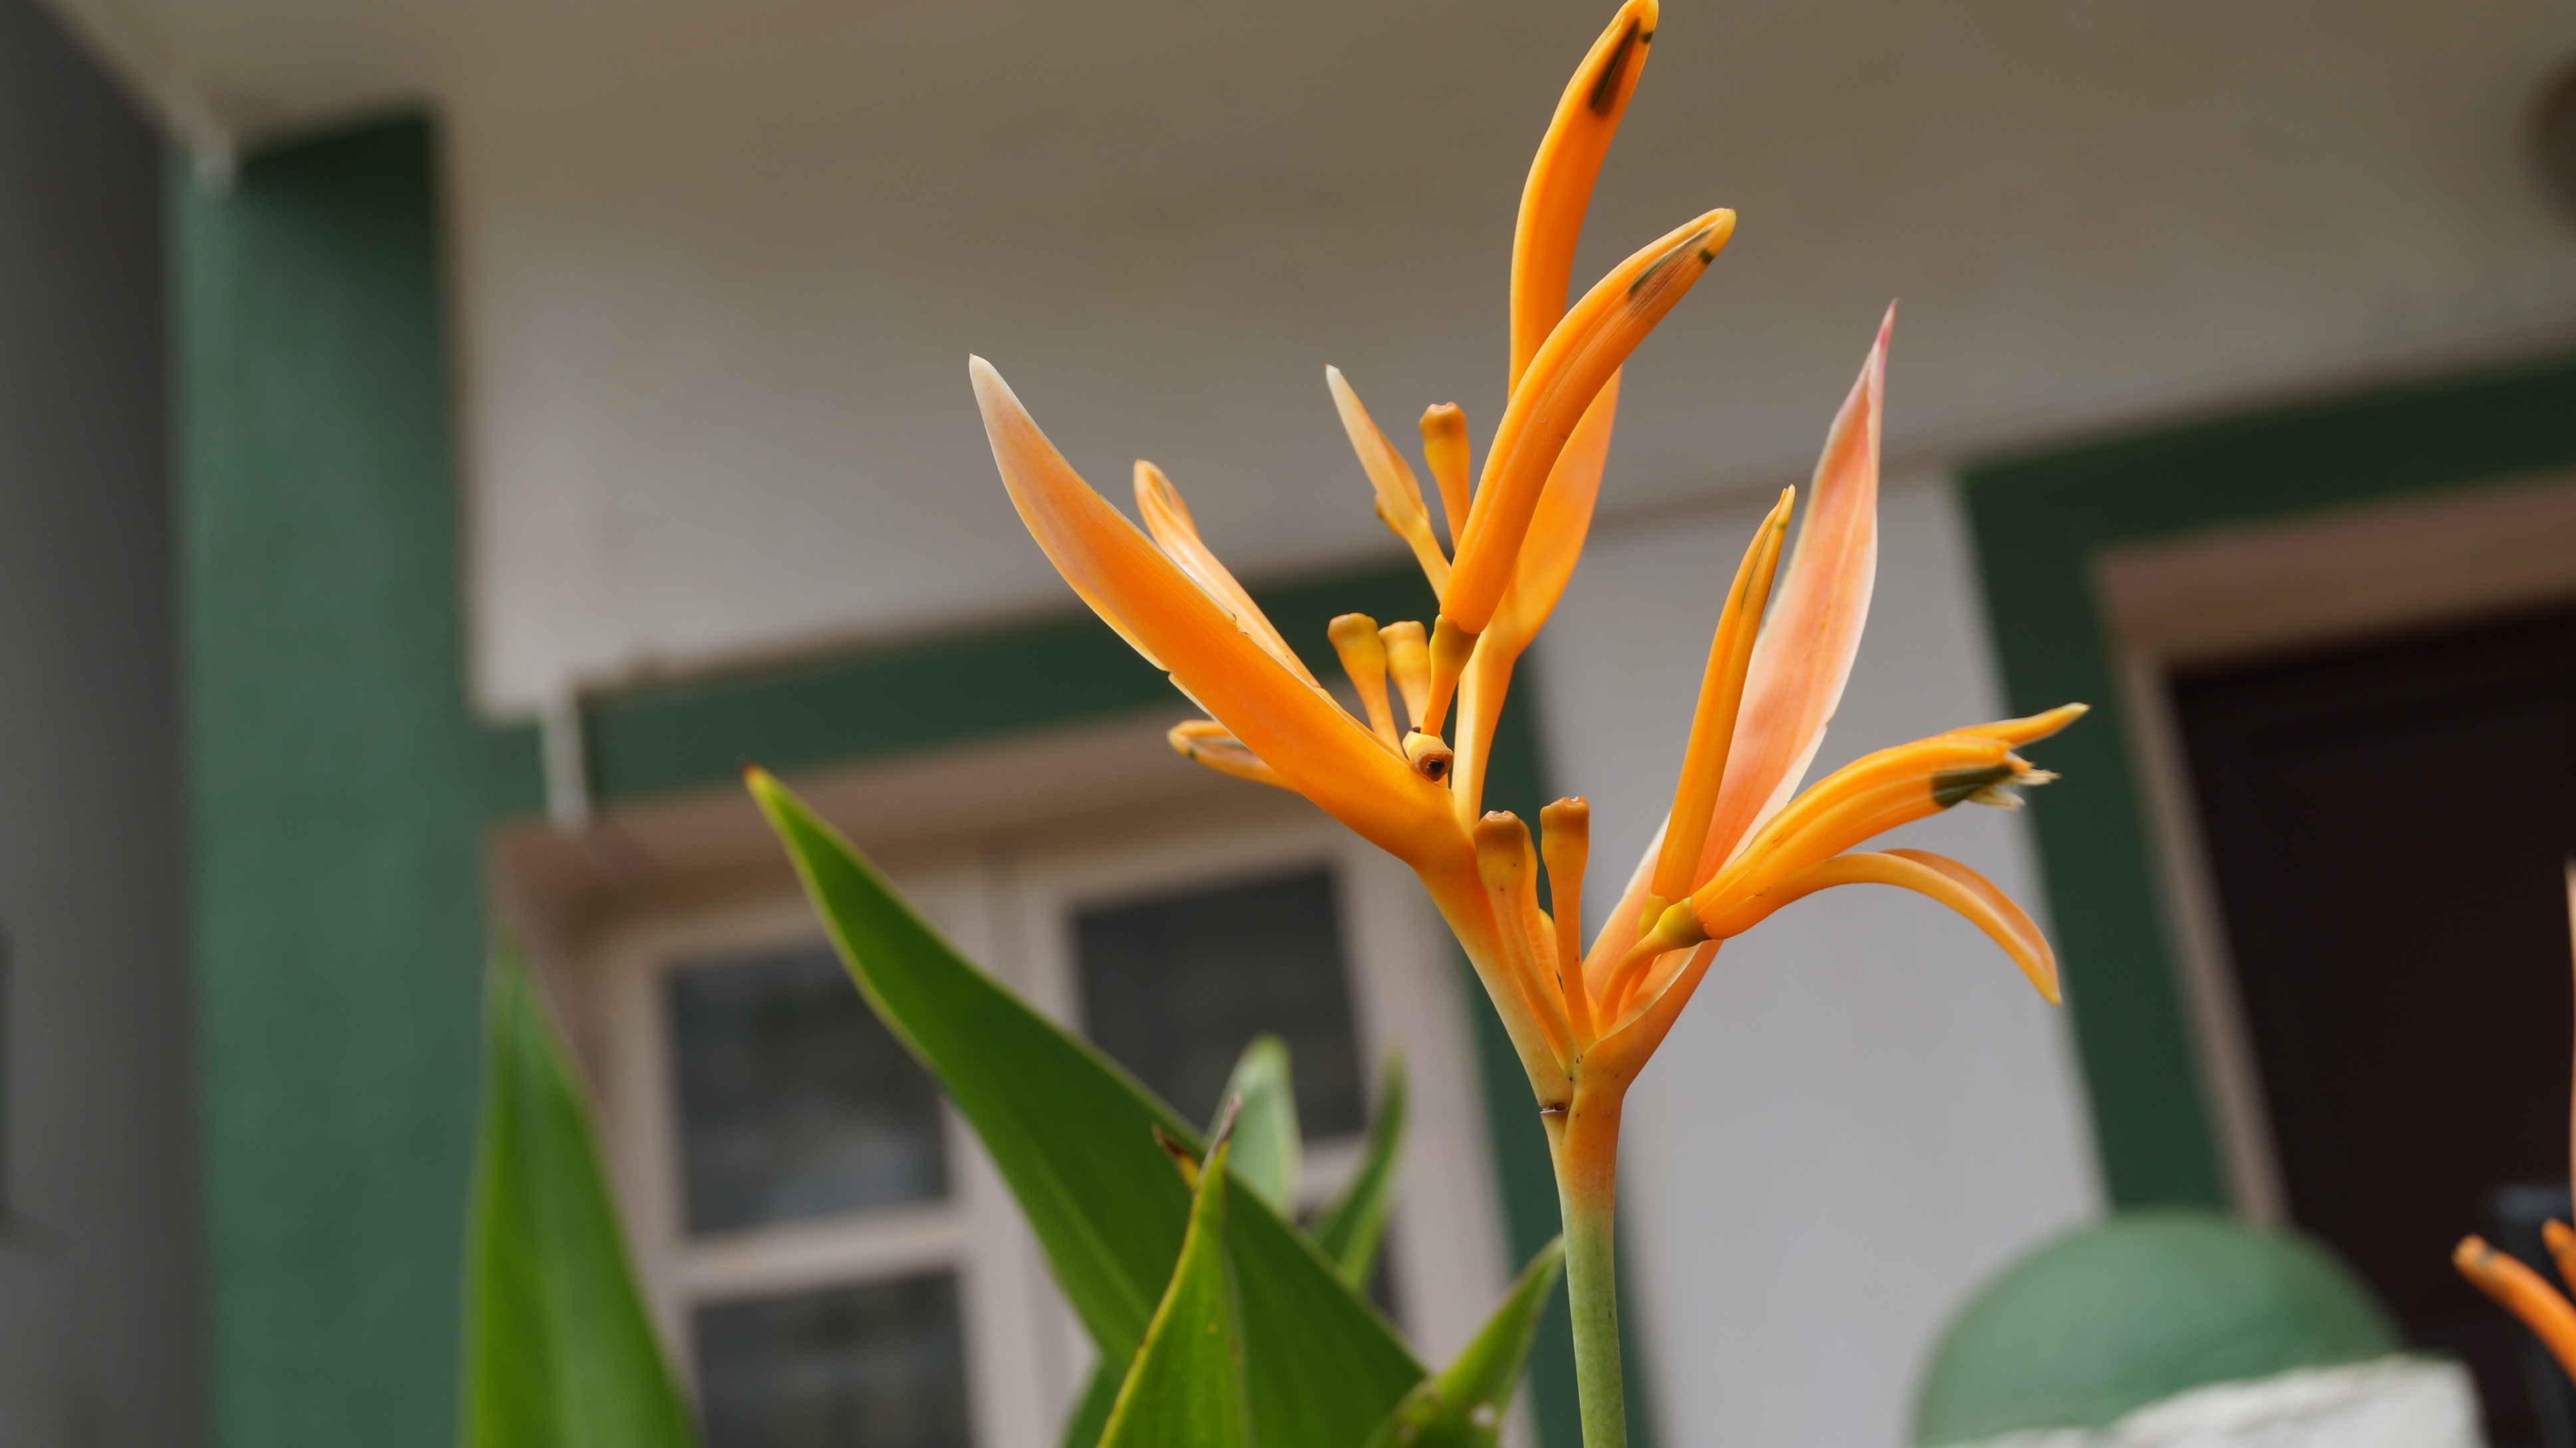
grass, plant, leaf, flower, green, botany, yellow, flora, close up, macro photography, flowering plant, plant stem, land plant